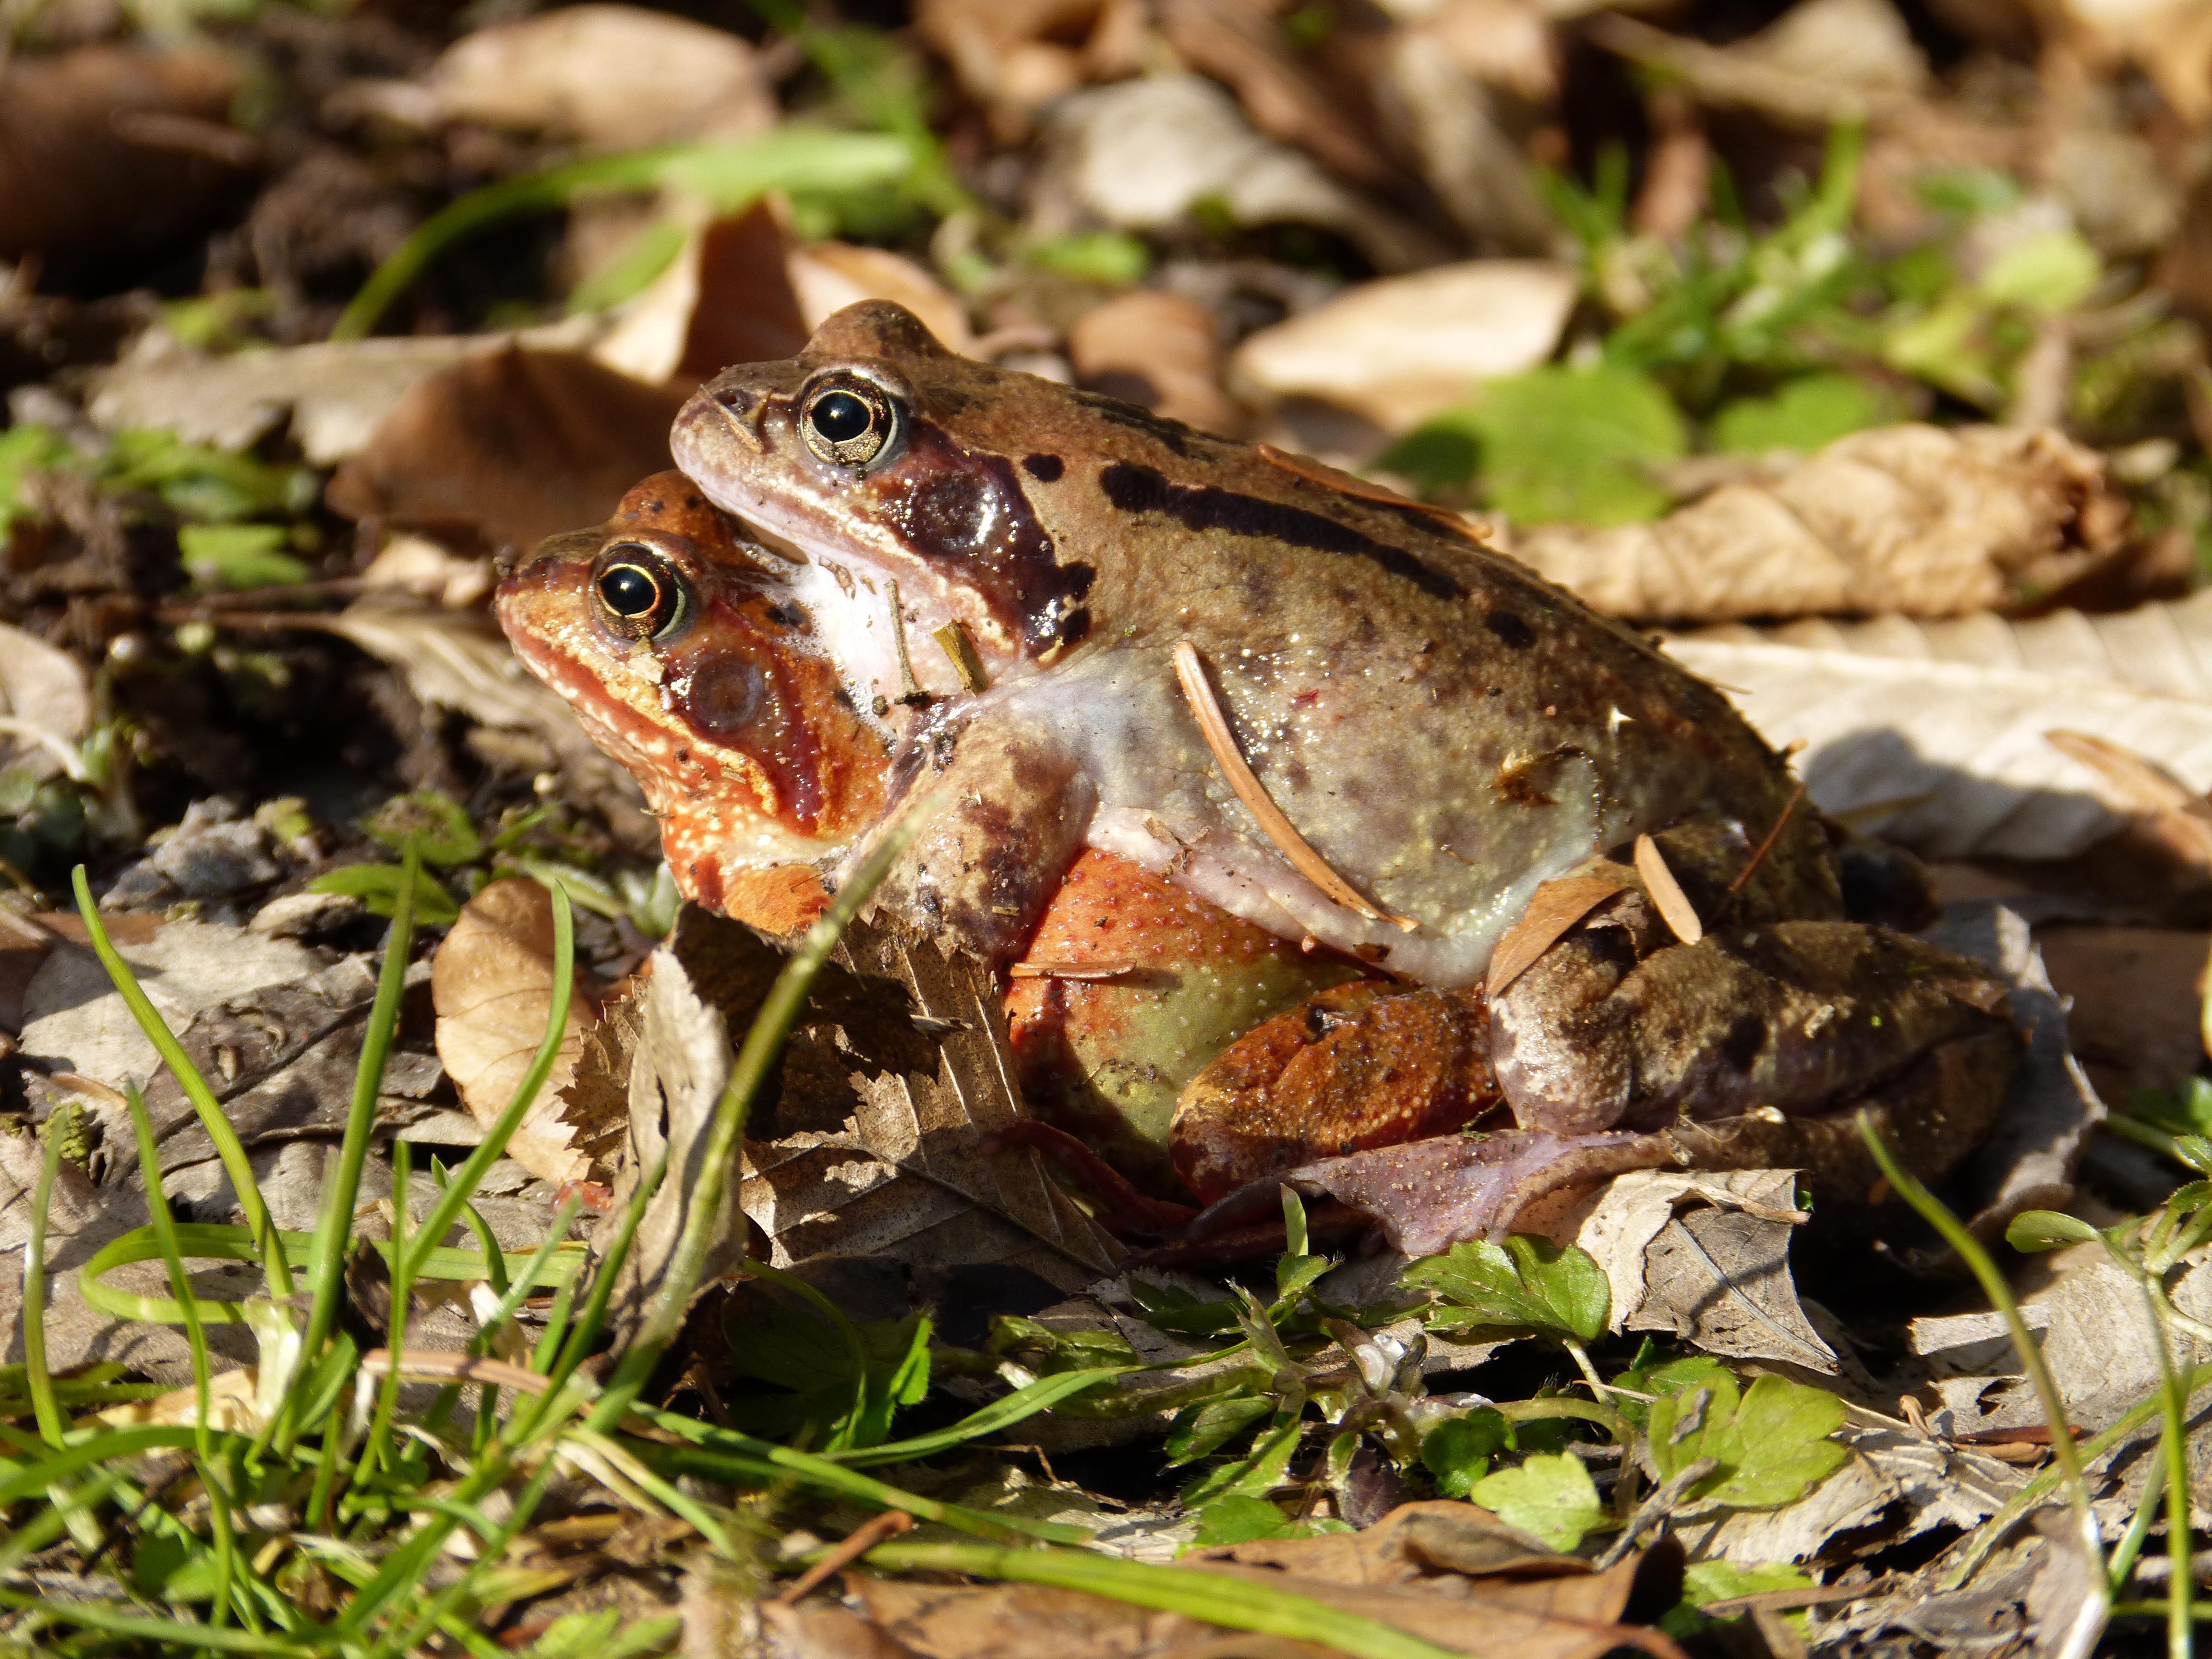
water, animal, wildlife, frog, toad, amphibian, fauna, vertebrate, frogs, pairing, bullfrog, ranidae, emydidae